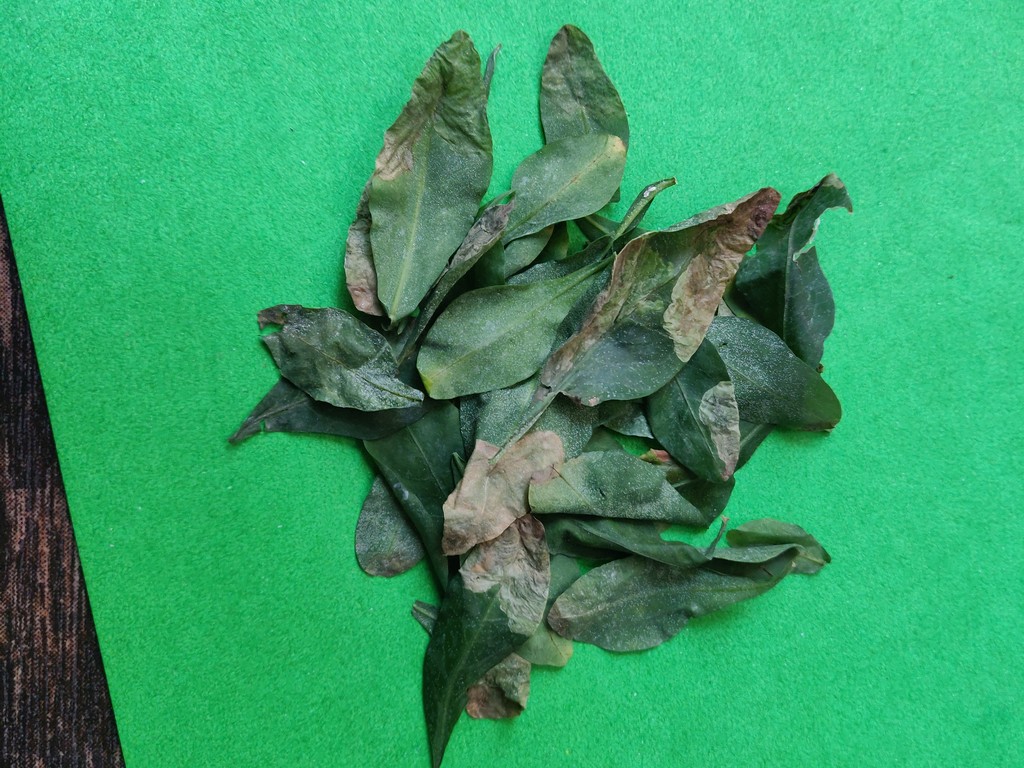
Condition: Unhealthy
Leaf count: multiple
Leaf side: unknown